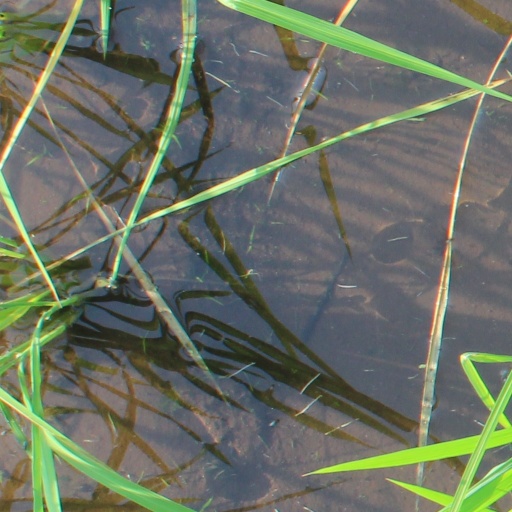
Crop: rice